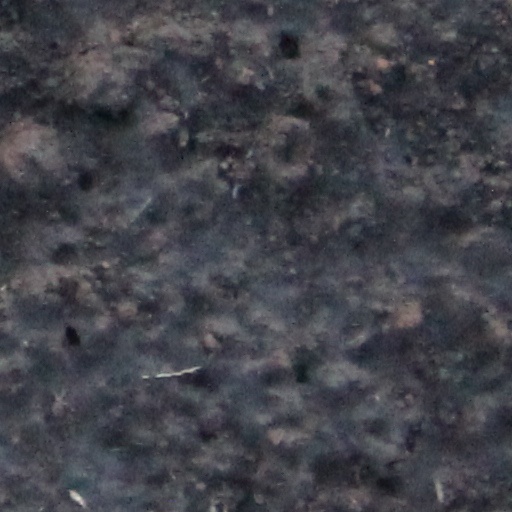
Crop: wheat